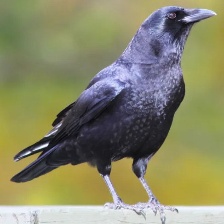
Species: CROW
Scientific name: CORVUS